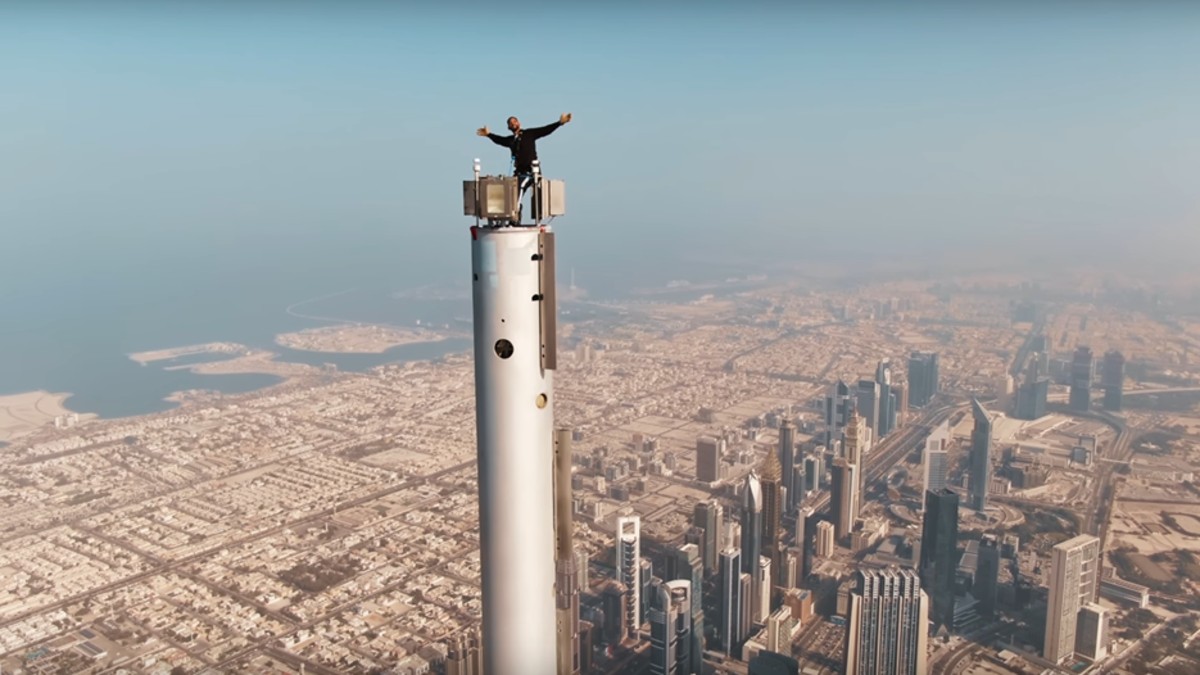
Landmark: Burj Khalifa